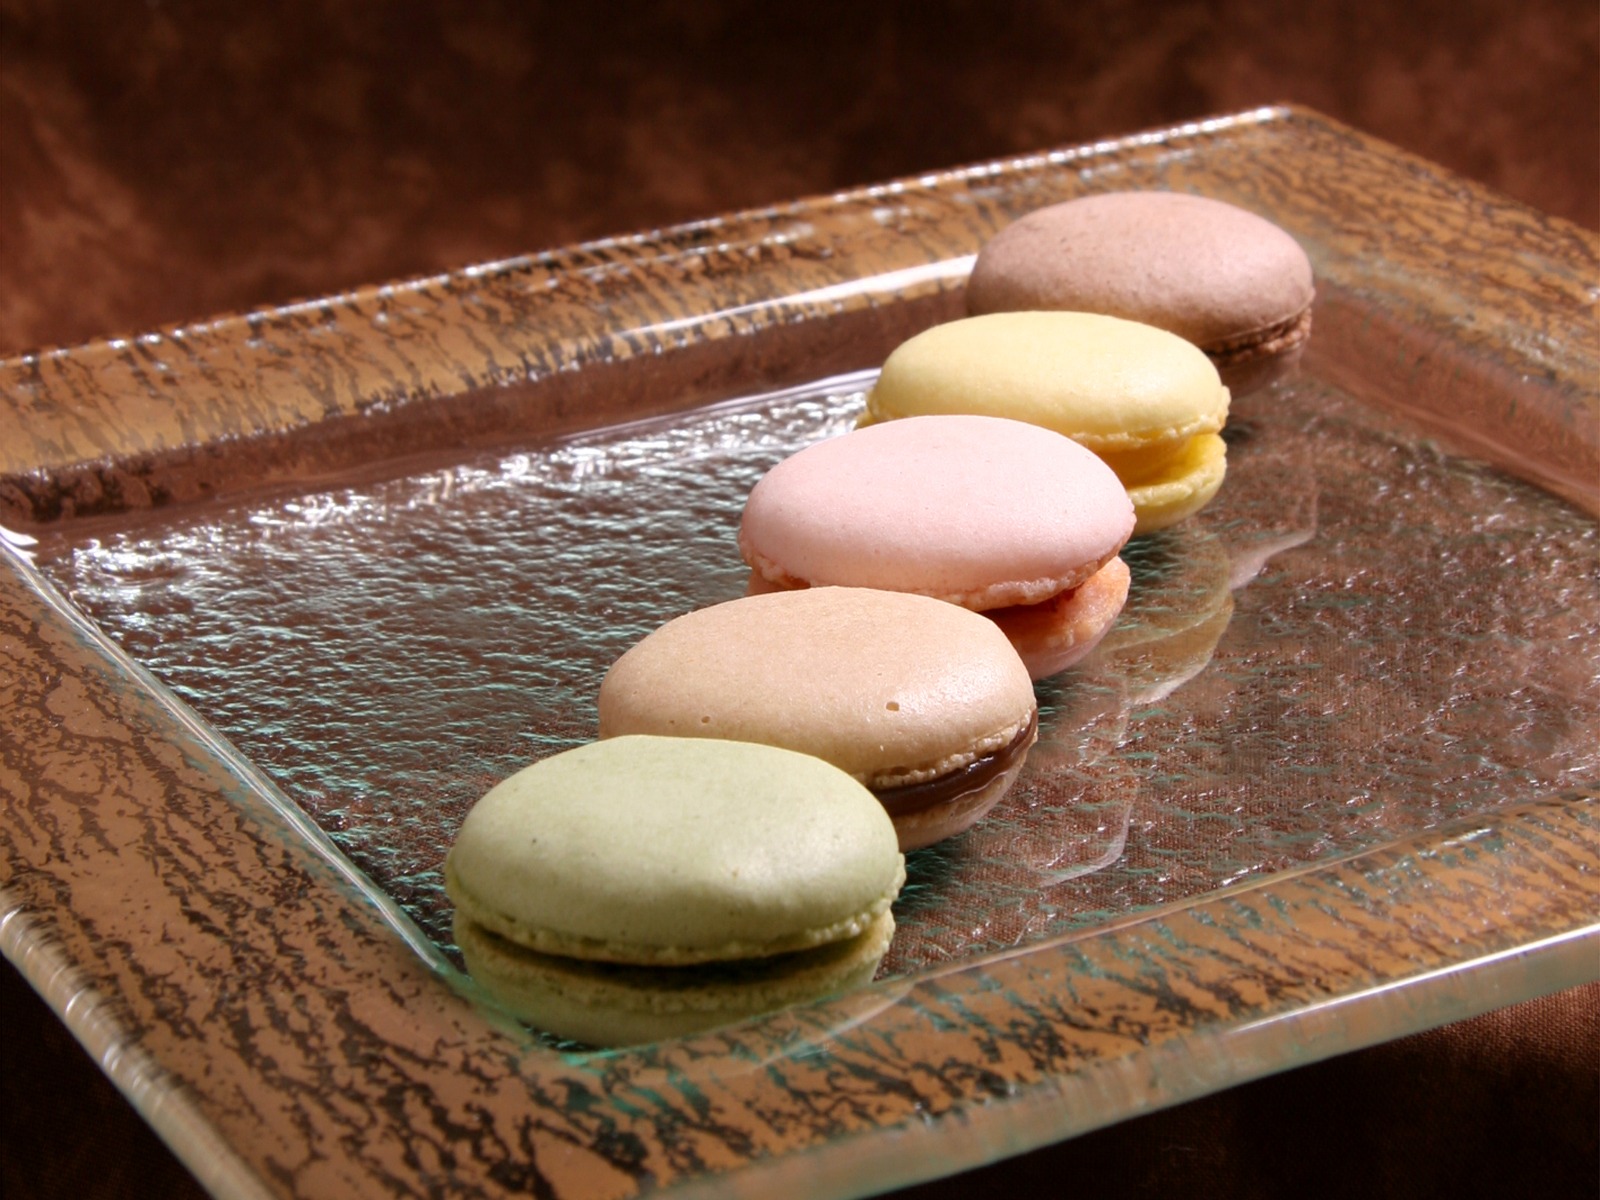
sweet, food, baking, dessert, cuisine, cake, egg, asian food, suites, france confectionery, macaroons, snack food, chocolate truffle